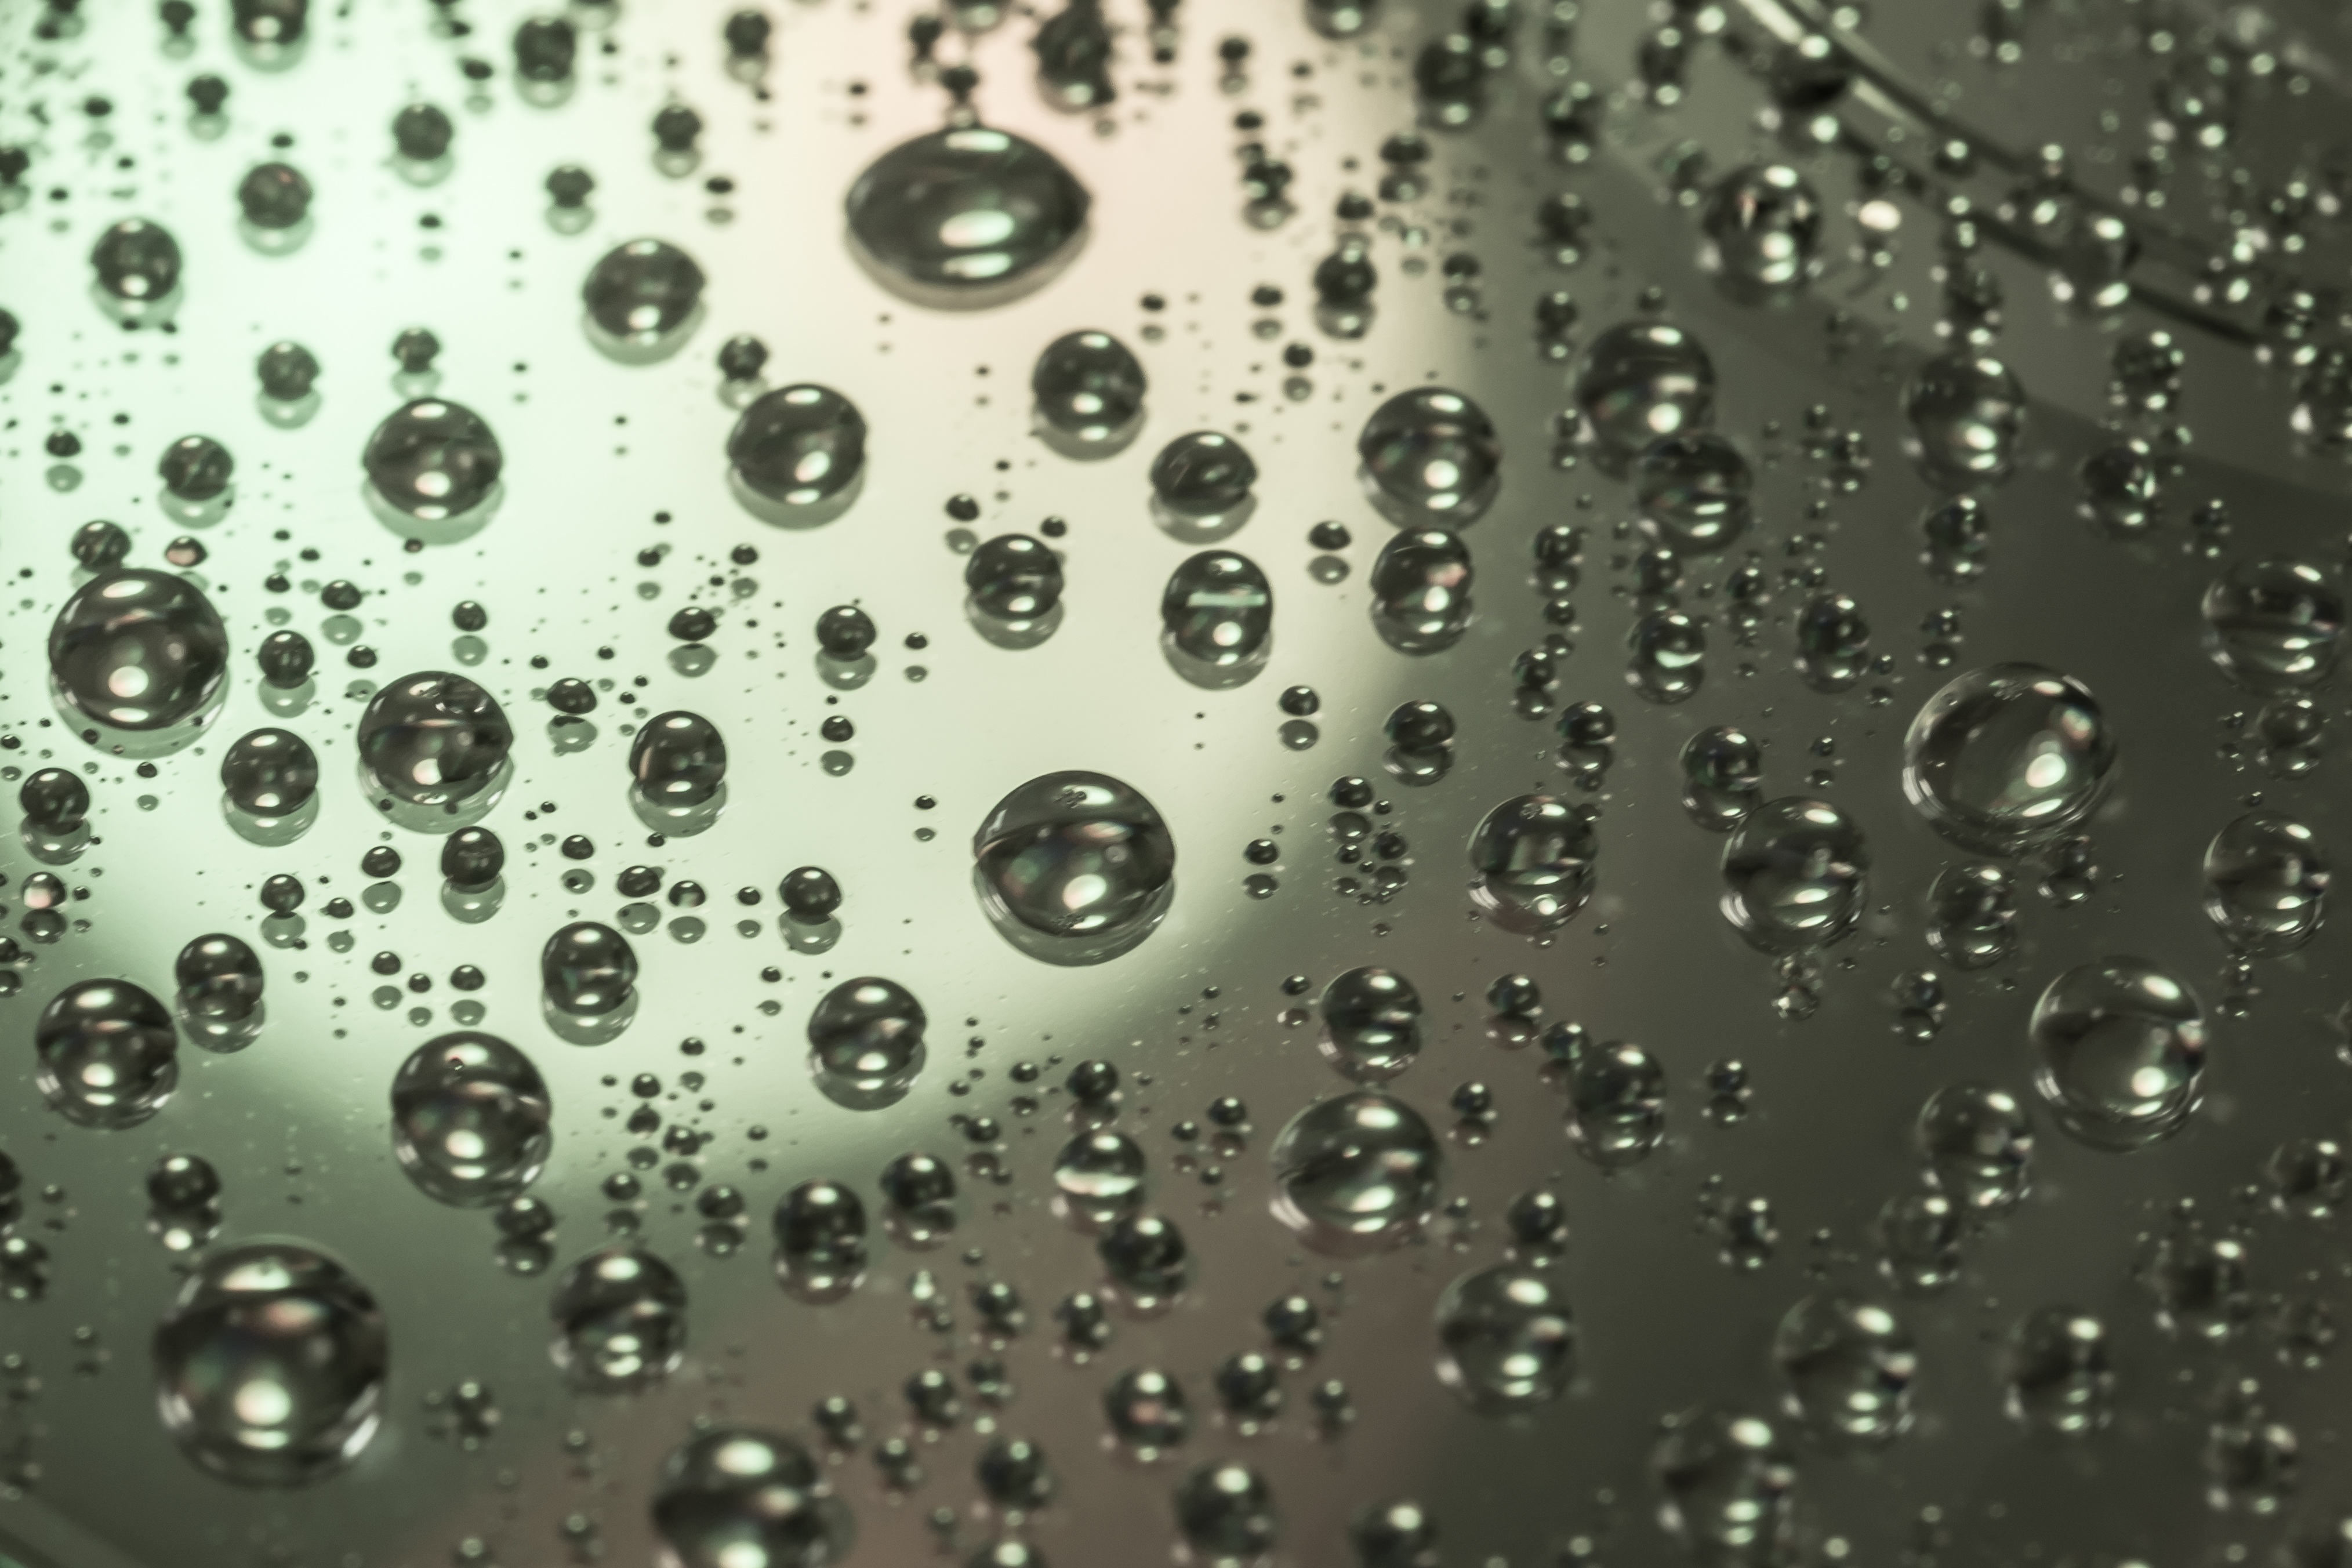
water, drop, black and white, drip, circle, close up, lichtspiel, shiny, drop of water, moisture, macro photography